Santé Diabète

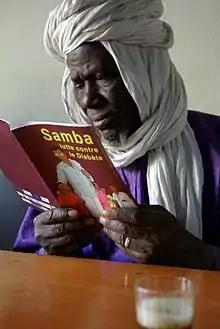
Diabetes information tools

Santé Diabète has 30 staff (data 2014) which is distributed among the various operational offices: Grenoble (France), Bamako (Mali), Ouagadougou (Burkina Faso) and Dakar (Senegal).